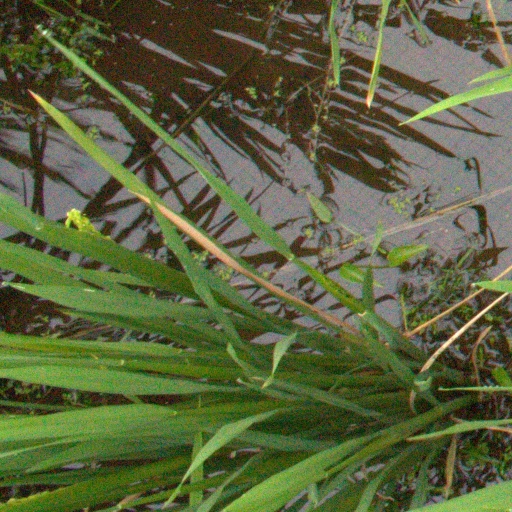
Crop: rice